Tanka Prasad Acharya cabinet

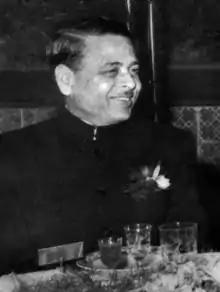
Tanka Prasad Acharya

Tanka Prasad Acharya formed a government on 27 January 1956 after being appointed as prime minister by King Mahendra. The cabinet was expanded in February 1957 to add more deputy ministers.